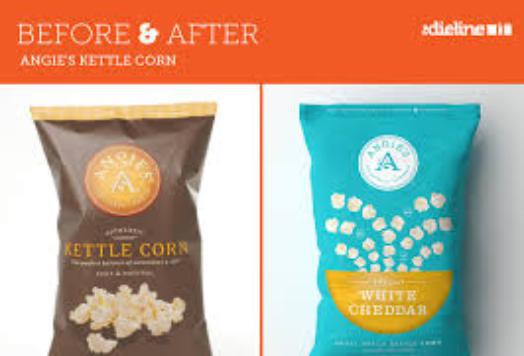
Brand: Angie's Kettle
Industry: Food